John Rasmussen (professor)

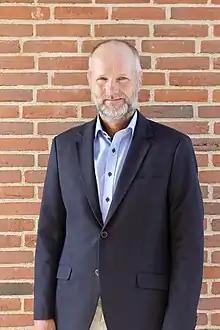
Portrait of John Rasmussen

John Rasmussen is a professor of biomechanics at Aalborg University. His research is aimed both at solid mechanics, biomechanics, biomedical engineering and sports engineering.